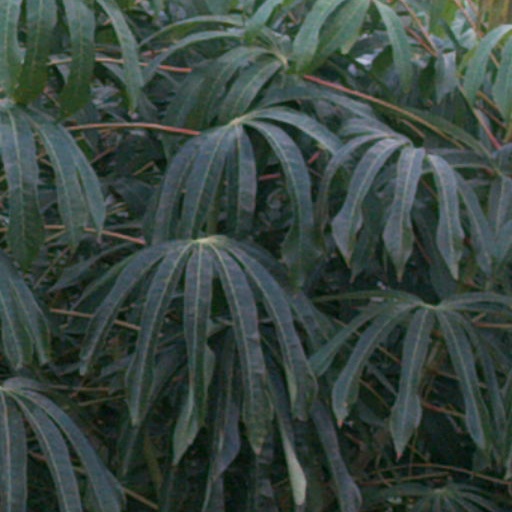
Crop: cassava